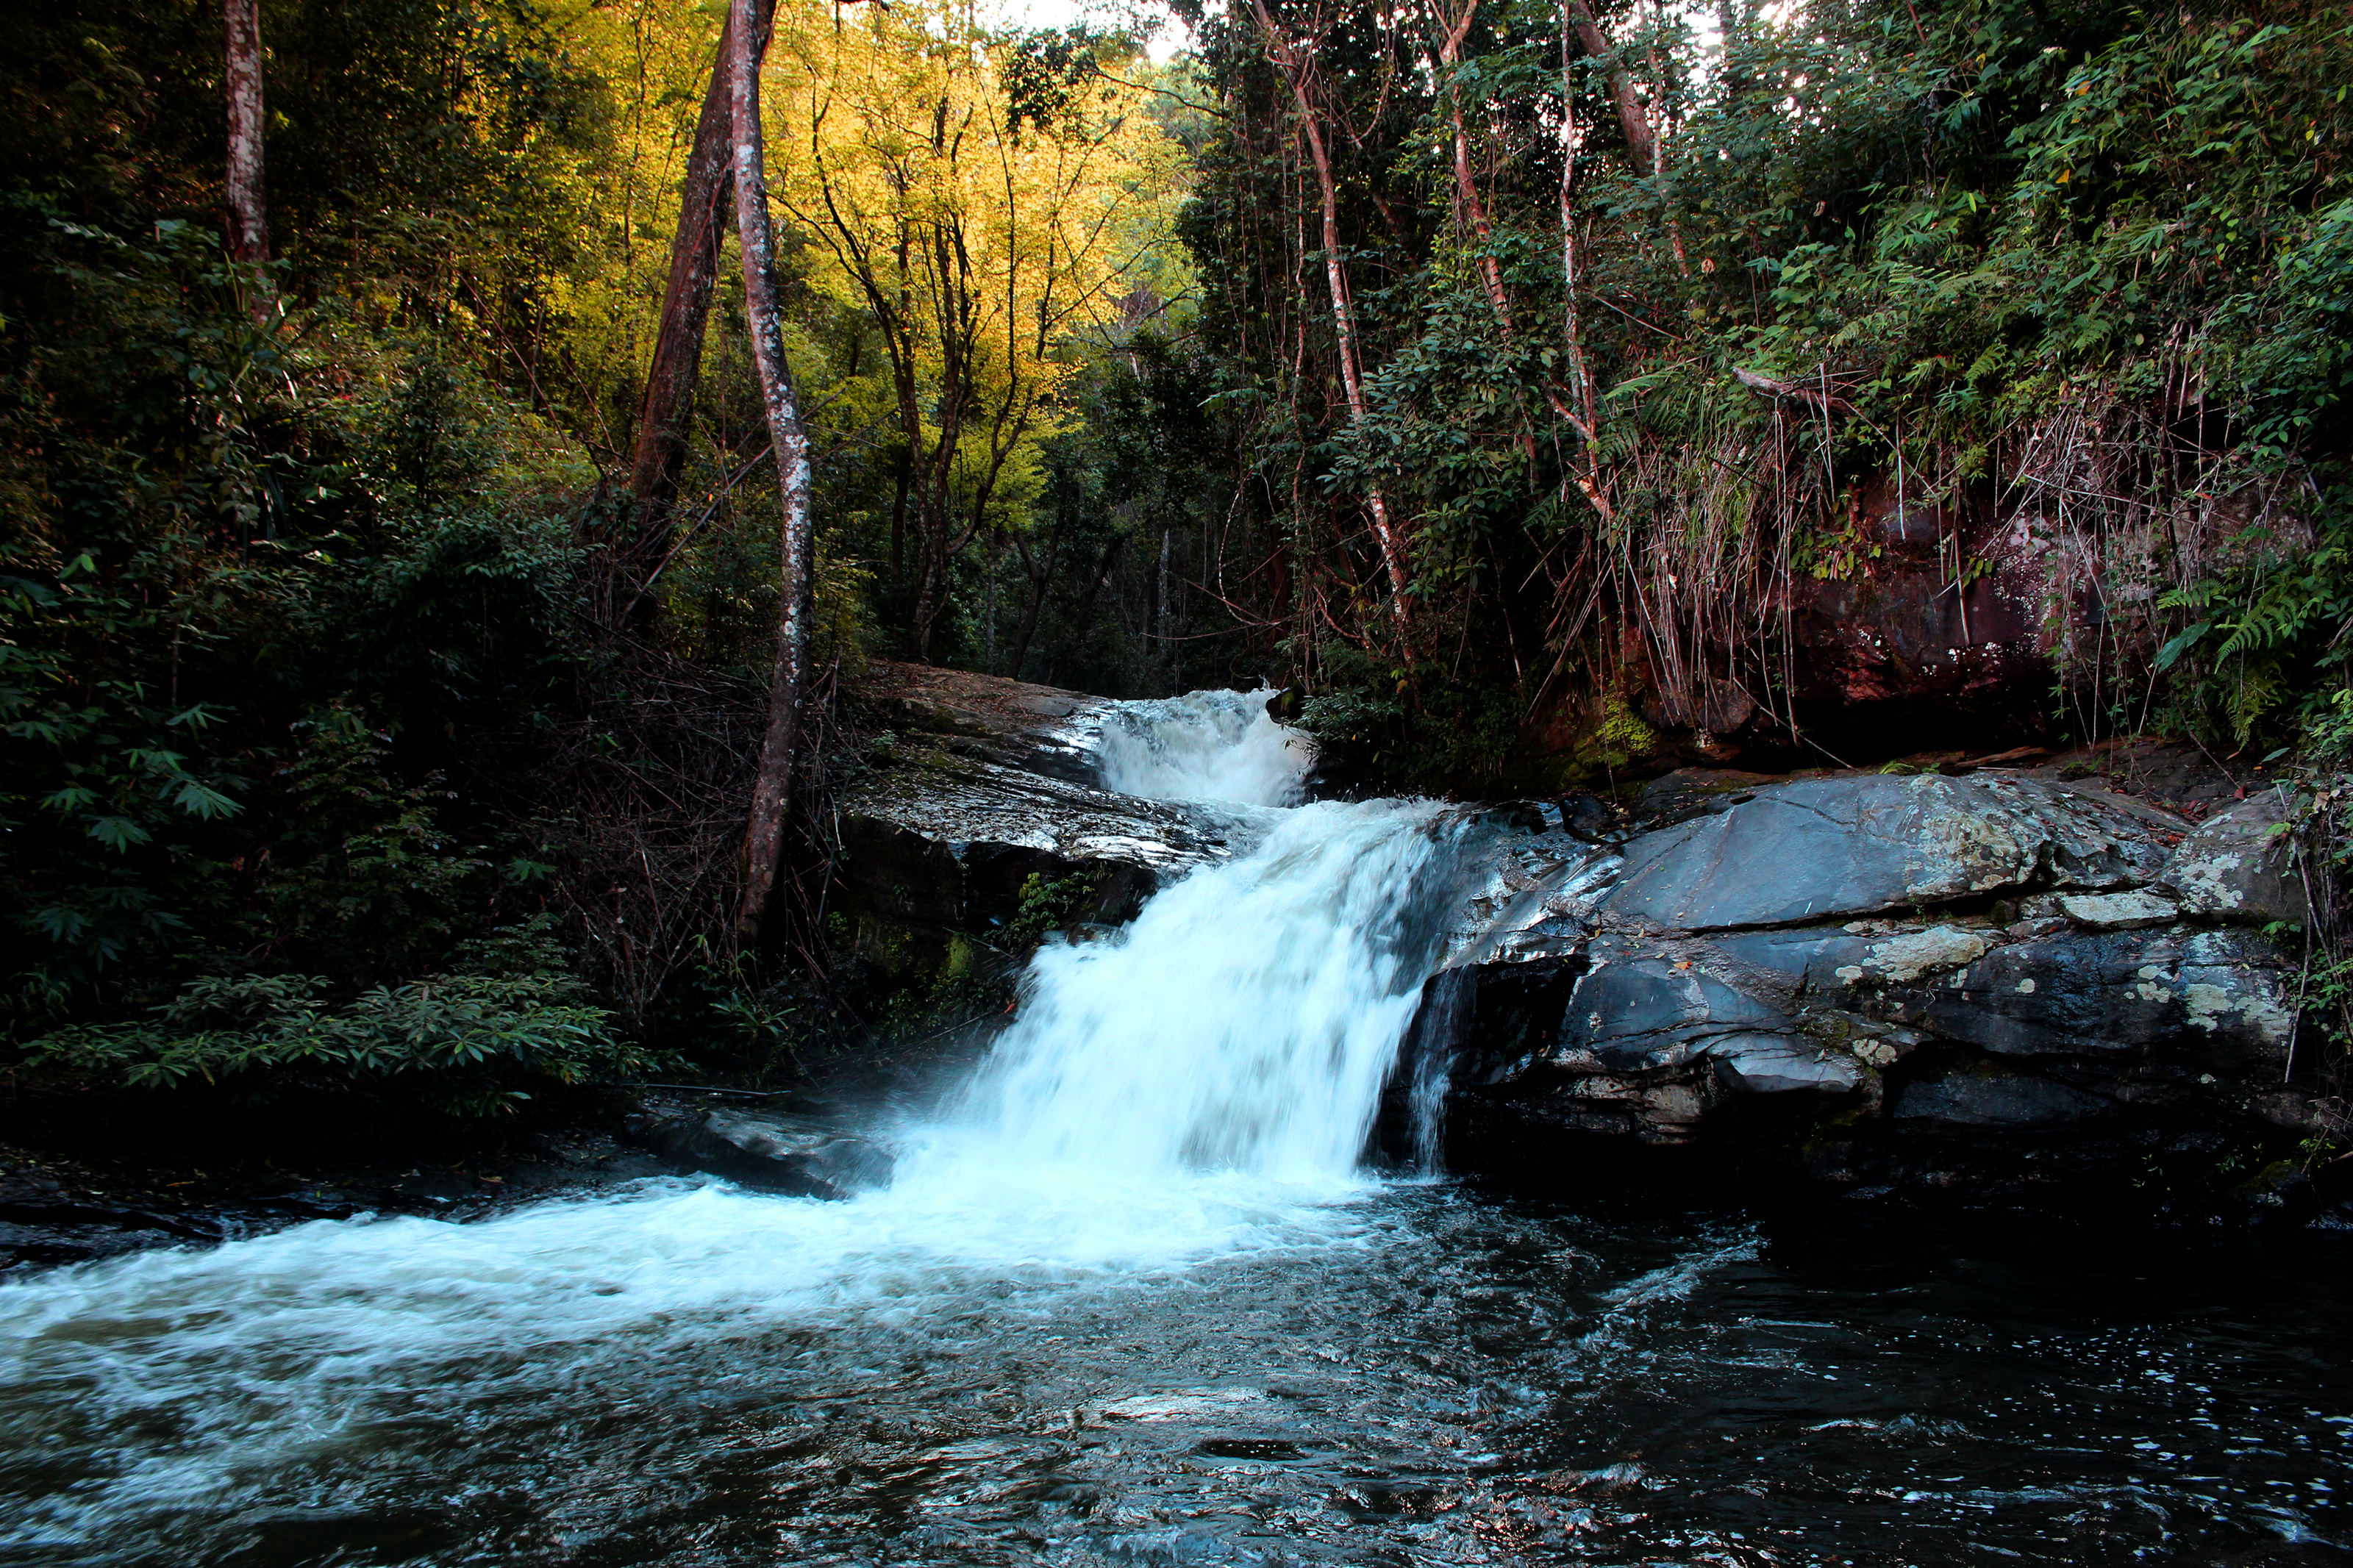
chiang, forest, green, hard, mountains, national, north, park, rain, refreshing, thai, thailand, trees, waterfall, water spray, wet, yosemite, body of water, water resources, natural landscape, nature, stream, watercourse, water, nature reserve, riparian zone, vegetation, creek, state park, old growth forest, valdivian temperate rain forest, wilderness, natural environment, river, riparian forest, biome, chute, tropical and subtropical coniferous forests, rapid, tree, jungle, water feature, fluvial landforms of streams, rainforest, ravine, temperate broadleaf and mixed forest, arroyo, mountain river, landscape, national park, formation, woodland, plant, bank, stream bed, rock, tributary